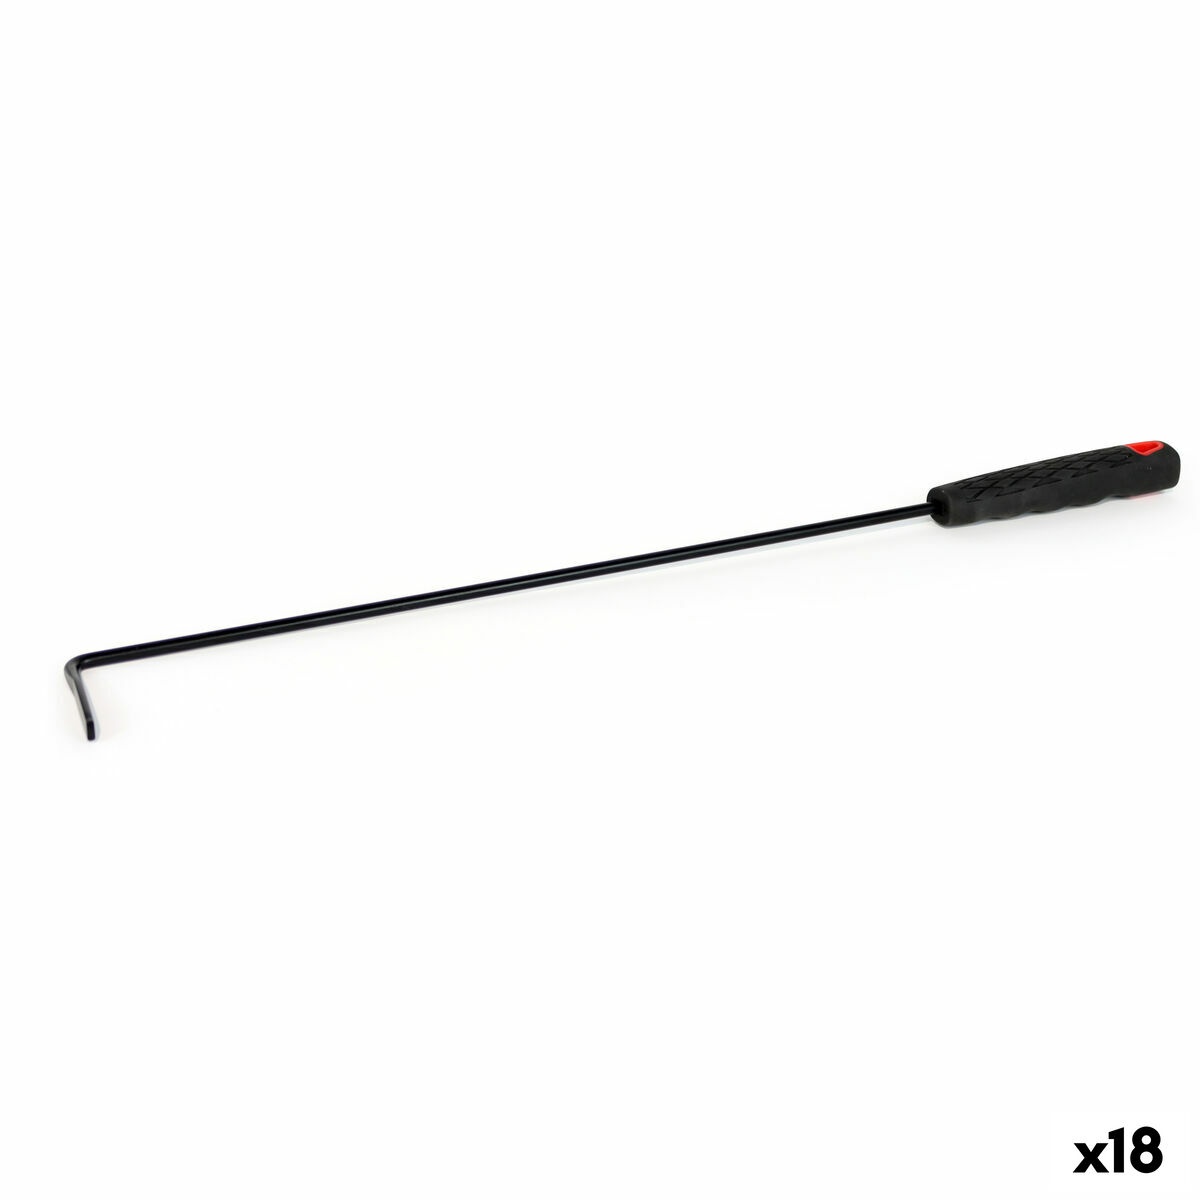
Attizzatore Algon (18 Unità)
Se ti piace curare ogni singolo dettaglio della casa ed essere sempre alla moda in tema di prodotti che ti renderanno la vità più facile, compra Attizzatore Algon (18 Unità) al miglior prezzo. Colore: Nero Tipo: Attizzatore Unità: 18 Unità General Product Safety Regulations information: SOLER HISPANIA S.L.U. AVDA. DEL PLASTIC 17, OLLERIA, VALENCIA (SPAIN) 46850 - Olleria +34962208151 info@solerhispania.com https://www.solerhispania.com
Brand: Algon
Category: Home & Garden > Kitchen & Dining > Kitchen Appliance Accessories > Portable Cooking Stove Accessories > Fire Starters